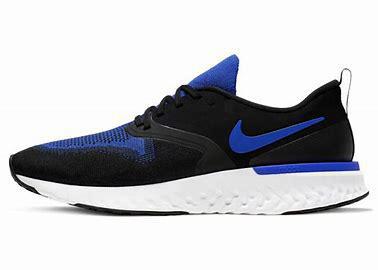
Brand: Nike
Model: Odyssey React Flyknit 2